Against All Odds (video game)

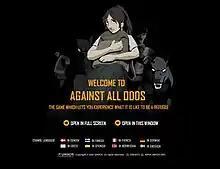
Against All Odds entrance screen

Against All Odds is an Adobe Flash video game developed by UNHCR designed to teach players about the plight of refugees. Originally released in Swedish in 2005, the game has been translated into several languages, the English edition of which was released in November 2007.